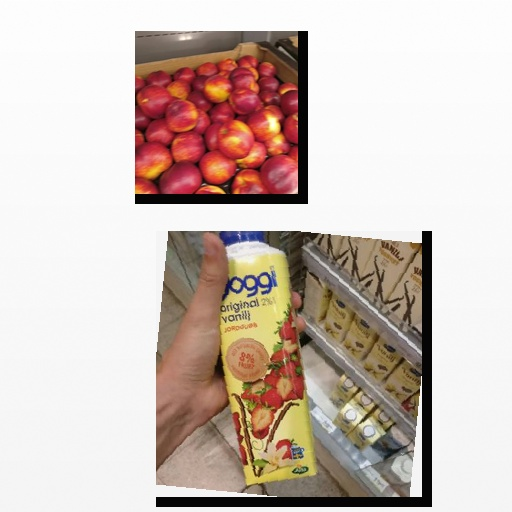
Food items: nectarine, strawberry_yoghurt